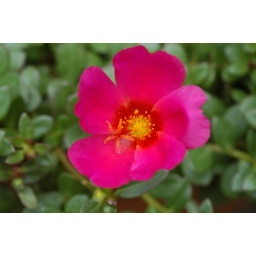
Pigfaces in full flower in pots at my dorostep